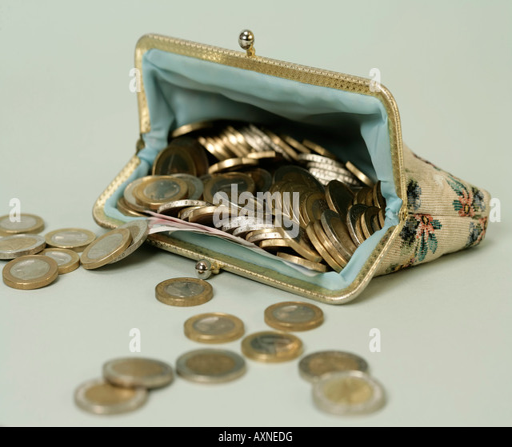
euro coins in front of a purse , selective focus